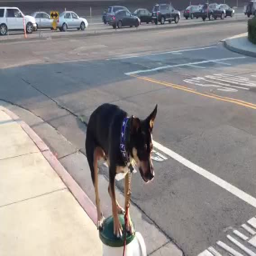
A dog standing on top of a white and green fire hydrant.
A dog on a leash on top of a hydrant
A dog that is standing on top of a fire hydrant.
A small dog standing on top of a fire hydrant
 A dog that is standing on top of a fire hydrant.